Round Square

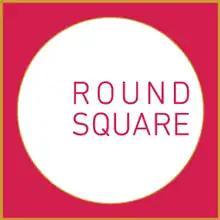
Round Square logo

Round Square is an international network of schools, based on the educational concepts of Kurt Hahn, and named after a distinctive building at Gordonstoun. Founded by a group of seven schools in the late 1960s, by 1996 it had grown to 20 member schools worldwide, and has since expanded to over 200 schools. Round Square is incorporated in England as a Company Limited by Guarantee, and is a registered charity.